Merlin Publishing

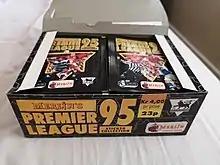
A box of 'Merlin's Premier League 95' sticker packets as they would appear for sale in a supermarket or newsagent's shop.

The Premier League was founded in 1992, but the only sticker album to feature the 1992–93 season was Panini's "Football 93" that wasn't an official product. In 1993 the Premier League chief executive David Dein approached Merlin about producing an album for the 1993–94 season, with Dein approaching Merlin because of his friendship with director Patricia Kluge.